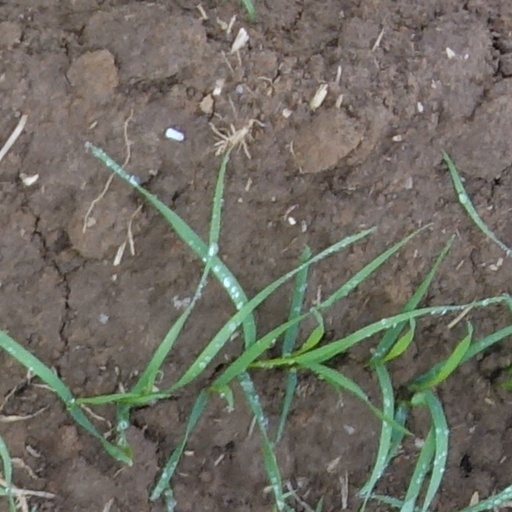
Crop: wheat